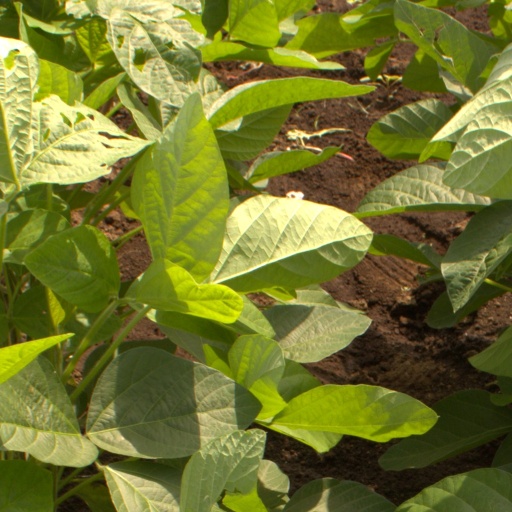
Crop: soybean